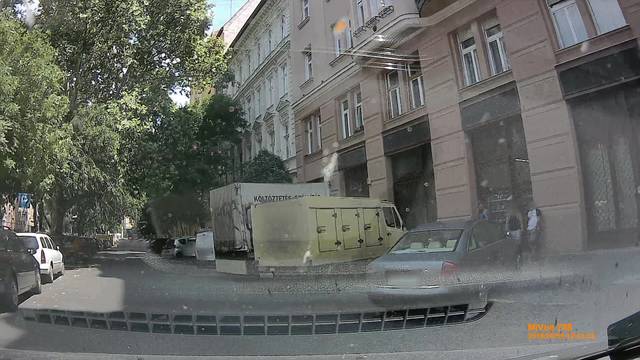
Region: Hungary
Coordinates: 47.483, 19.066